Habr Je'lo

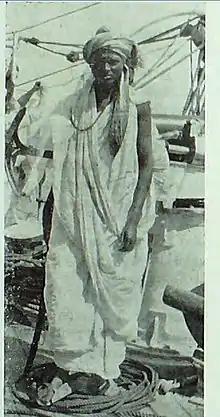
Abdallah Shihiri, 1909

The Habr Je’lo along with the Habr Yunis were one of the first sub-tribes in the Somaliland Protectrate to revolt against the Colonial government between the late 19th and early 20th centuries. Among their prominent anti-colonial ideologues during the Dervish period were Deria Arale, Deria Gure, Abdallah Shihiri, Ibrahim Boghol and Haji Sudi, the latter is credited for importing Dervish customs into the Somali peninsula as well as being one of the original founders of the Somali Dervish Movement. Moreover, the Habr Je'lo played an influential role after the demise of the Dervish Movement in 1920, with Sheikh Bashir Yussuf and Farah Omar being important anti-colonial notables.